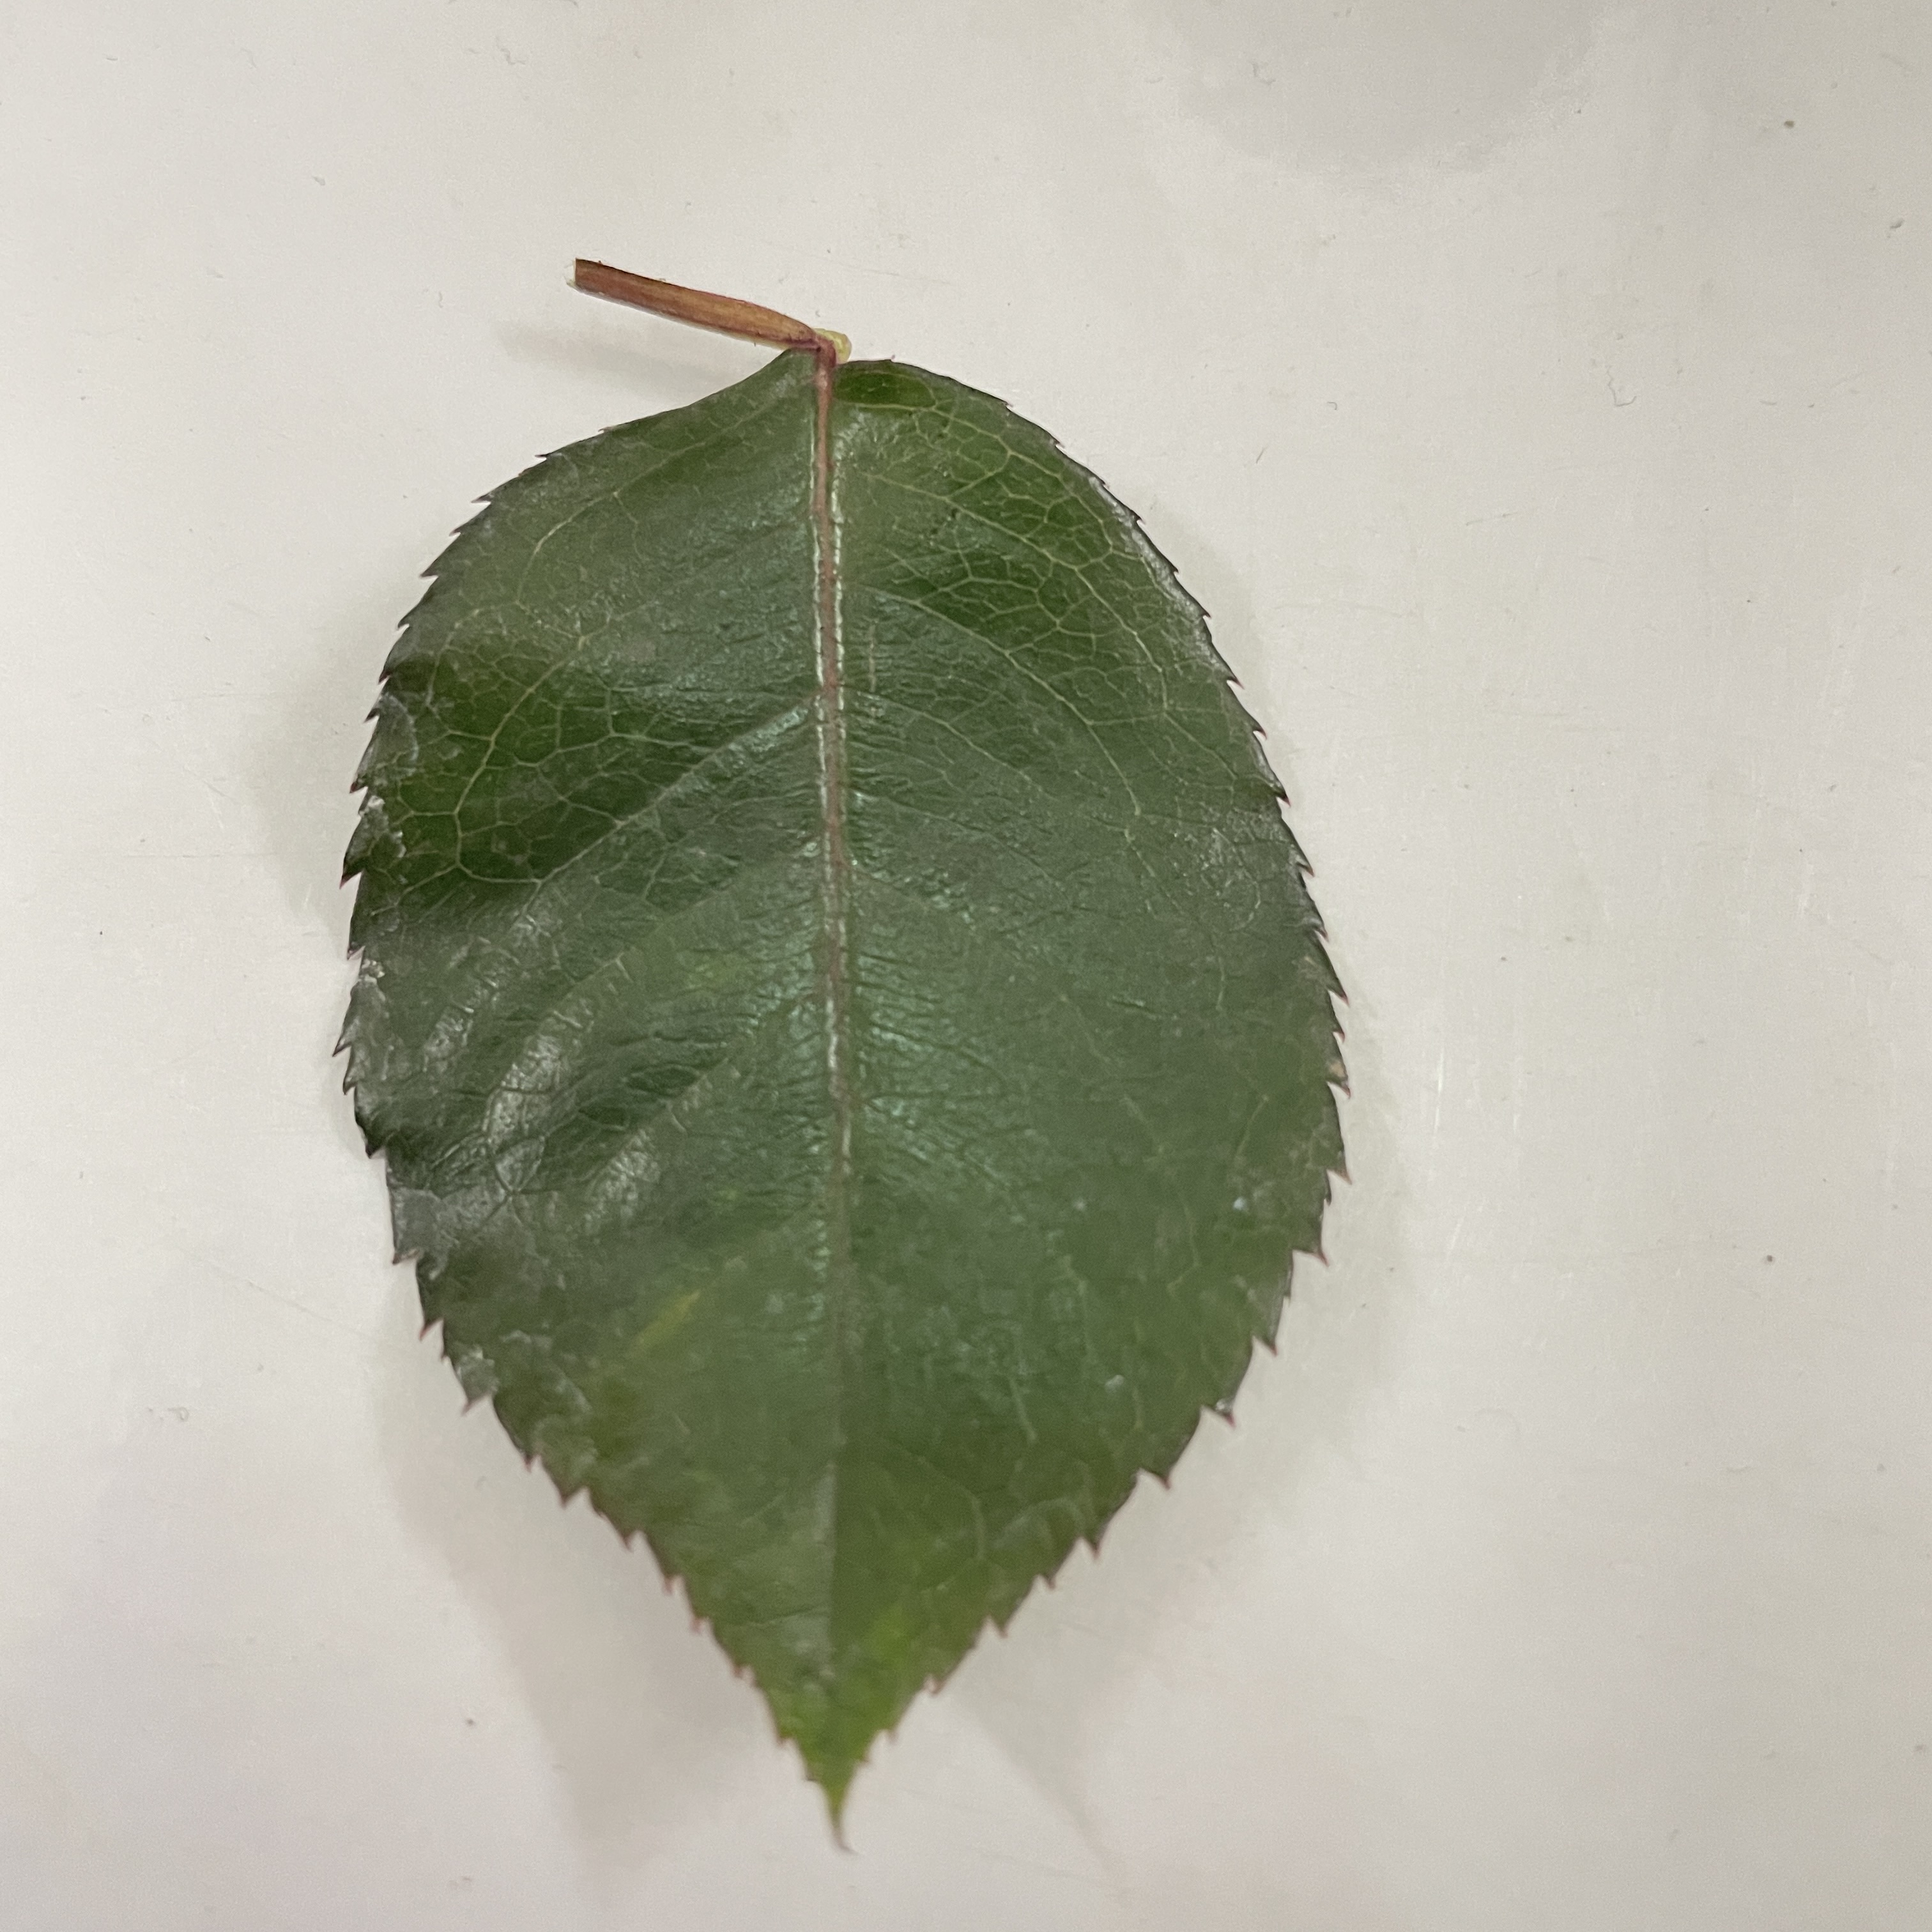
Label: Healthy Leaf